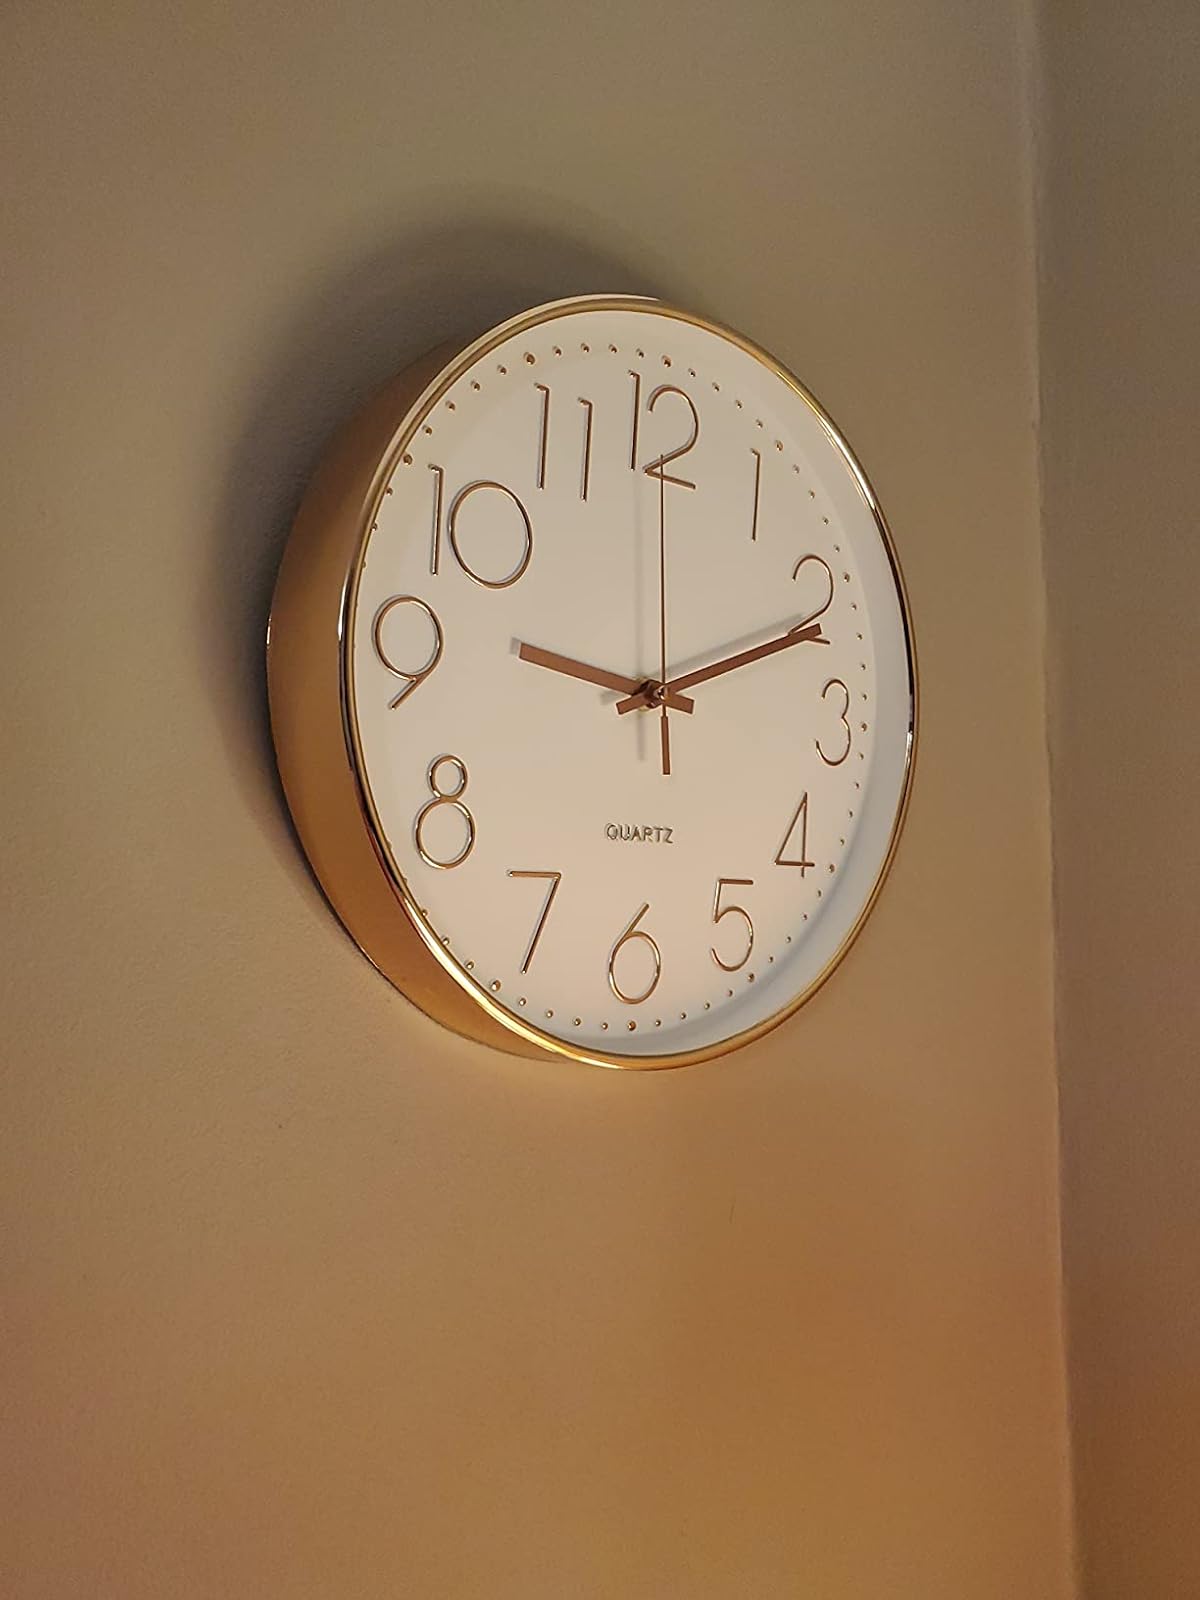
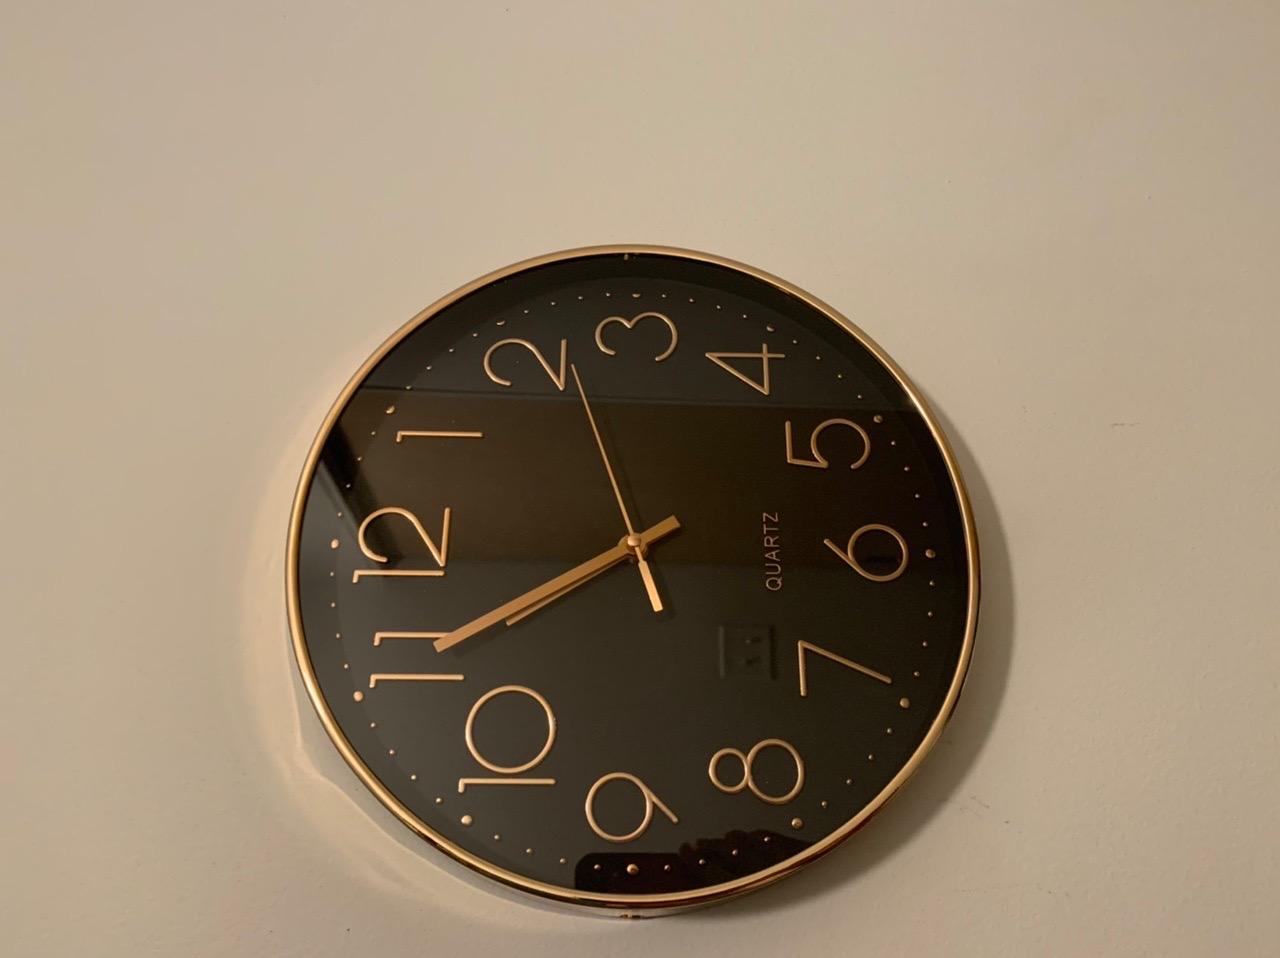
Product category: clock
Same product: no